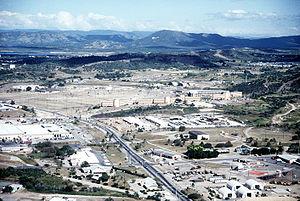
La base navale de la baie de Guantánamo est une base américaine située à l'entrée de la baie de Guantánamo à la pointe sud-est de l'île de Cuba. Elle se répartit des deux côtés de l'entrée de la baie sur une superficie de 117,6 km² enclavés dans la province de Guantánamo. Utilisée par l'US Navy depuis plus d'un siècle, c'est la plus ancienne base des États-Unis hors du continent nord-américain. Avant juillet 2015, elle était la seule située dans un pays n'ayant pas de relations diplomatiques avec eux.